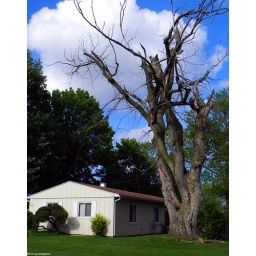
DSCN3714_1_72 - Dead tree by house